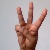
The image shows a hand gesture representing the letter 'W' in Indian Sign Language.